Illicit Dreams 2

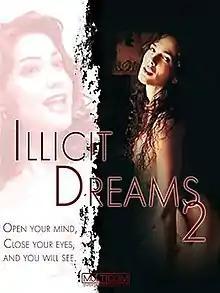
Film poster

Illicit Dreams 2 is a 1997 American erotic thriller film directed by Fred Olen Ray and a sequel to "Illicit Dreams". This film's music was composed by Bob Kulick. The film starred Tim Abell, Tane McClure, Cory Lane, Max Goldberg, Jennifer Burton and Christina Hempstead in the lead roles.